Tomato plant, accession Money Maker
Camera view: vertical (180 deg); turntable rotation: 180 degrees
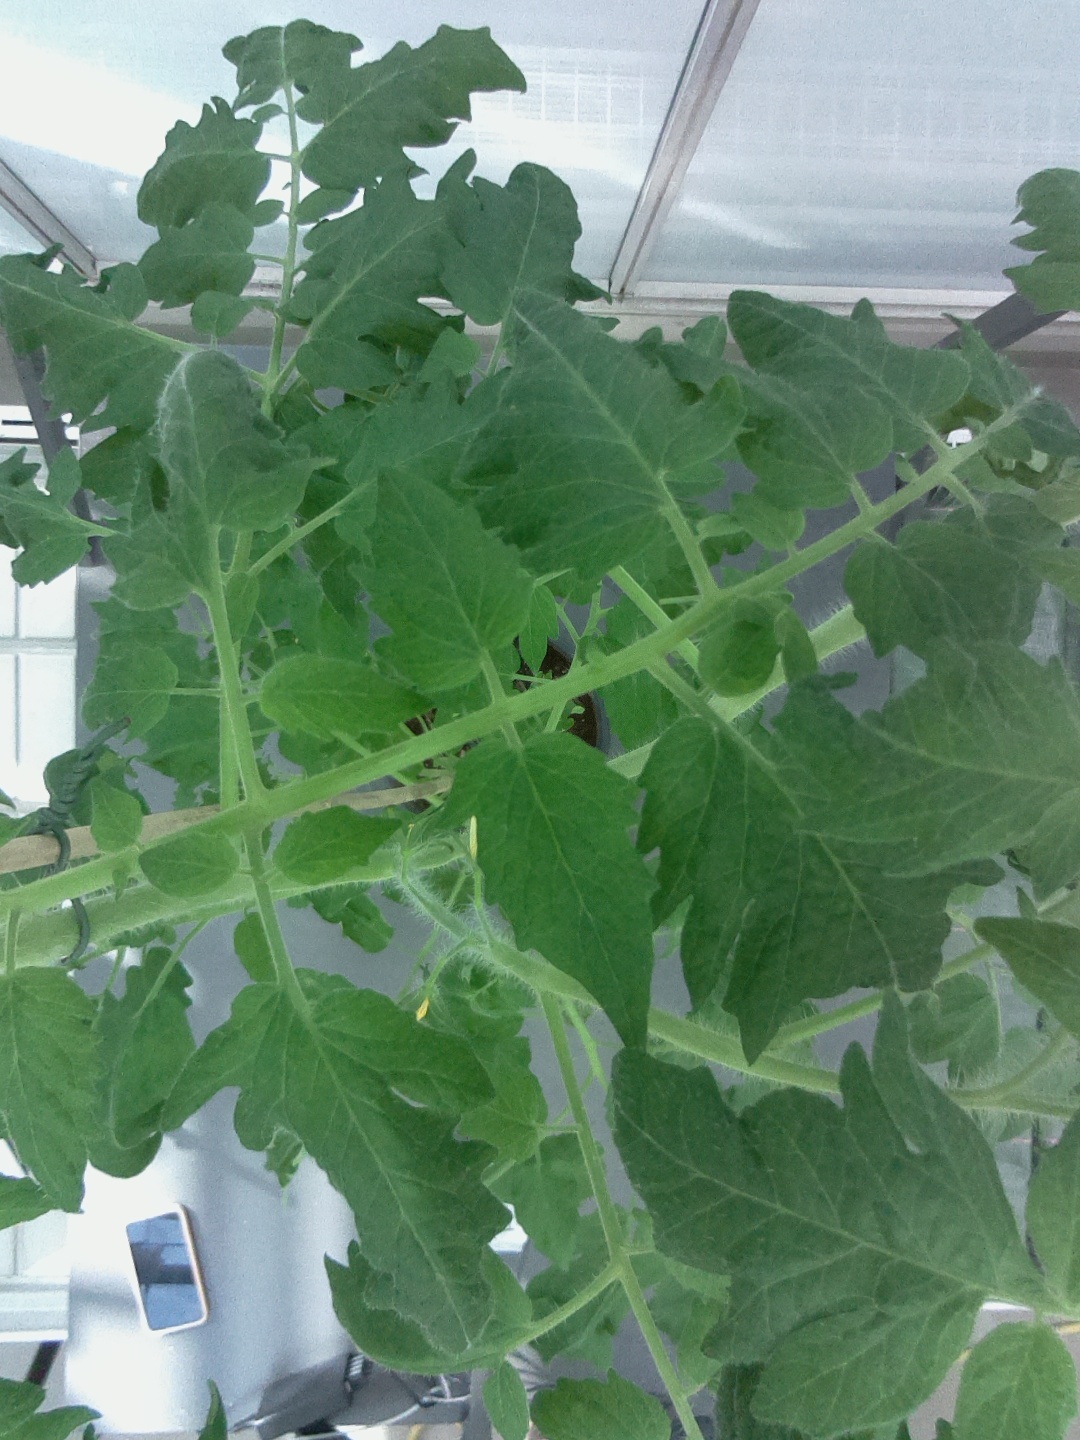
BBCH growth stage 64: 40%-50% of flowers open